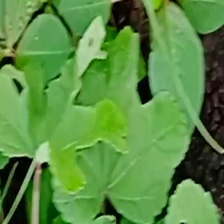
Weed species: Little_Mallow(Malva parviflora)